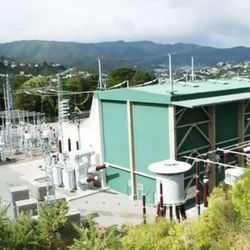
Label: Structural_engineering_solution_for_plants_and_terminals